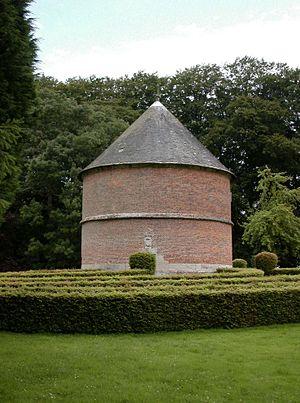
Angerville-Bailleul est une commune française située dans le département de la Seine-Maritime en région Normandie.